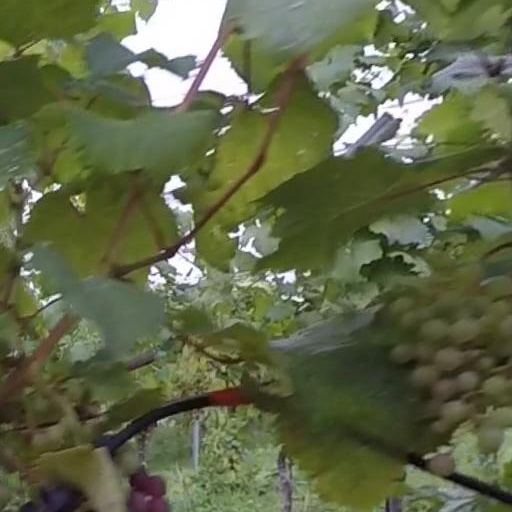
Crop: grape